Triptych–August 1972

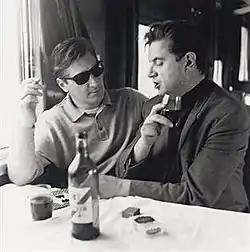
Dyer and Bacon in the mid-1960s. Photograph by John Deakin

Bacon never really recovered from Dyer's suicide, and never again had such a close or long-standing sexual partner. He said, "people say you forget about death, but you don't. After all, I've had a very unfortunate life, because all the people I've been really fond of have died. And you don't stop thinking about them; time doesn't heal." He expanded further in the 1985 South Bank Show documentary stating that "[people] are always trying to defeat death by leaving images, but it won't make any difference; we'll just be dead, though the image may live on".